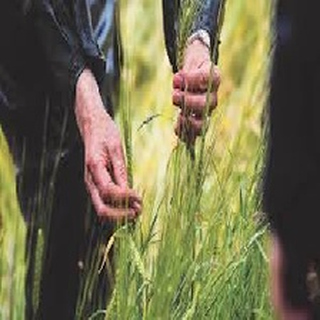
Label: wheat_smut